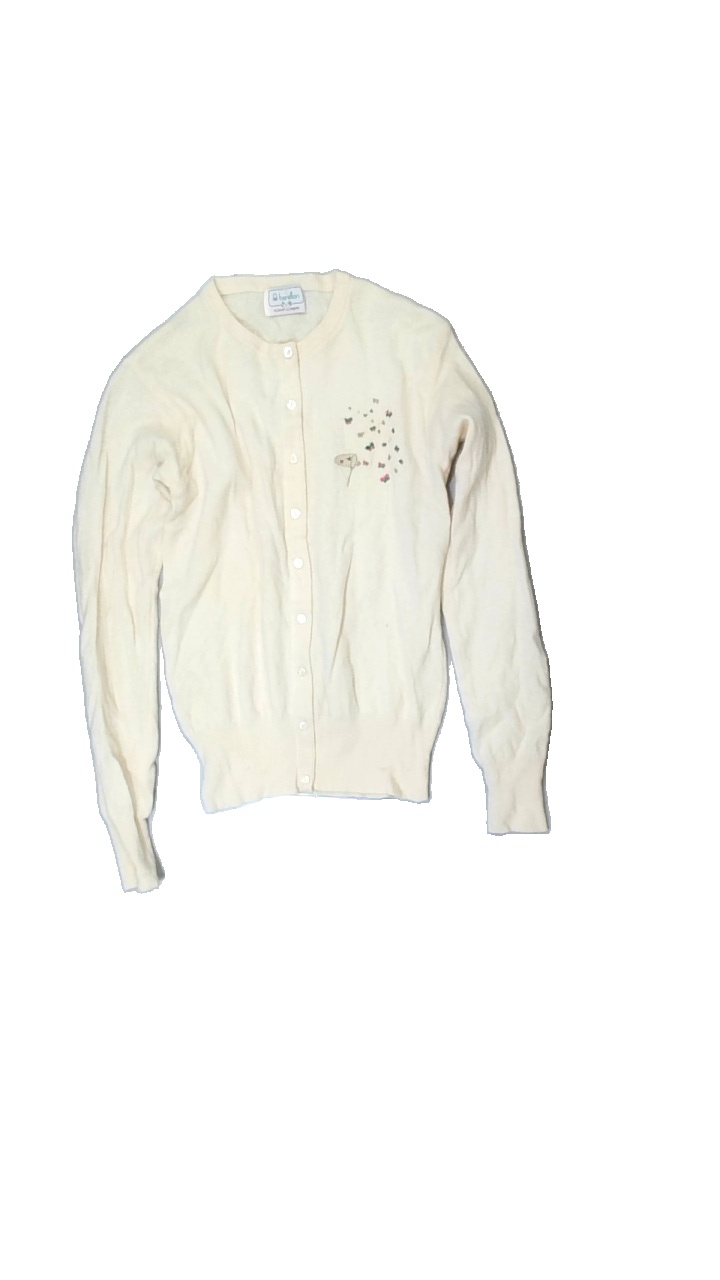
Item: Cardigan (Ladies)
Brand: Dressman
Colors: Yellow
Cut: C-collar
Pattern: Embroidered
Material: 100% Wool
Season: All
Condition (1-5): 5
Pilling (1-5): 5
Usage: Reuse
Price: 100-150